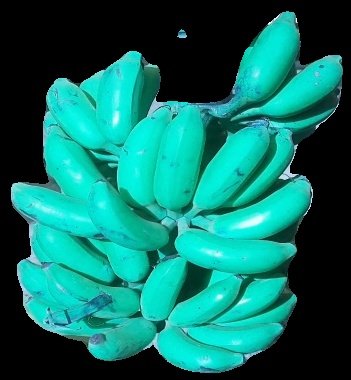
Variety: elakki-bale
Grade: grade3